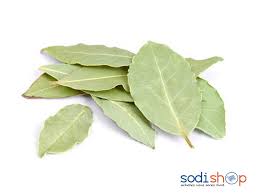
Nataal bii am na ay xob yu ci nekk. Xob yu verte si la. Waaye nag xobi Laurier tamit lay niru. Mu ngi tegaloo daal ay xob la. Am na yu mag, am na xob yu ndaw. Waaw! Loolu daal laa seetlu ci nataal bi. Xam naa xobi day faj boo demee.